Abu Ja'far Muhammad

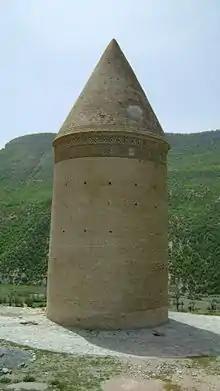
Picture of the Mil-e Radkan, where Abu Ja'far Muhammad is buried.

Abu Ja'far Muhammad, was the ruler of the Bavand dynasty from an unknown date until his capture and defeat by the Kakuyids in 1027.